St. John's Episcopal Church (Montgomery, Alabama)

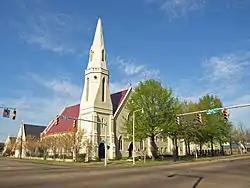
St. John's Episcopal Church in 2009.

St. John's Episcopal Church is a historic Gothic Revival church in Montgomery, Alabama, United States. It was designed by the New York City architectural firm of Frank Wills and Henry Dudley. The church was placed on the National Register of Historic Places on 24 February 1975.